Berg am Laim

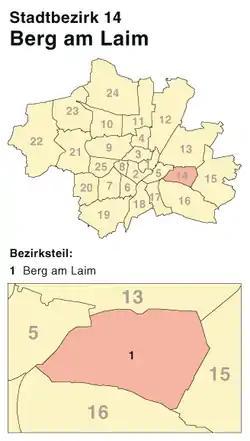

Berg am Laim (Central Bavarian: "Berg am Loam") is a southeastern borough of Munich, Bavaria, Germany.